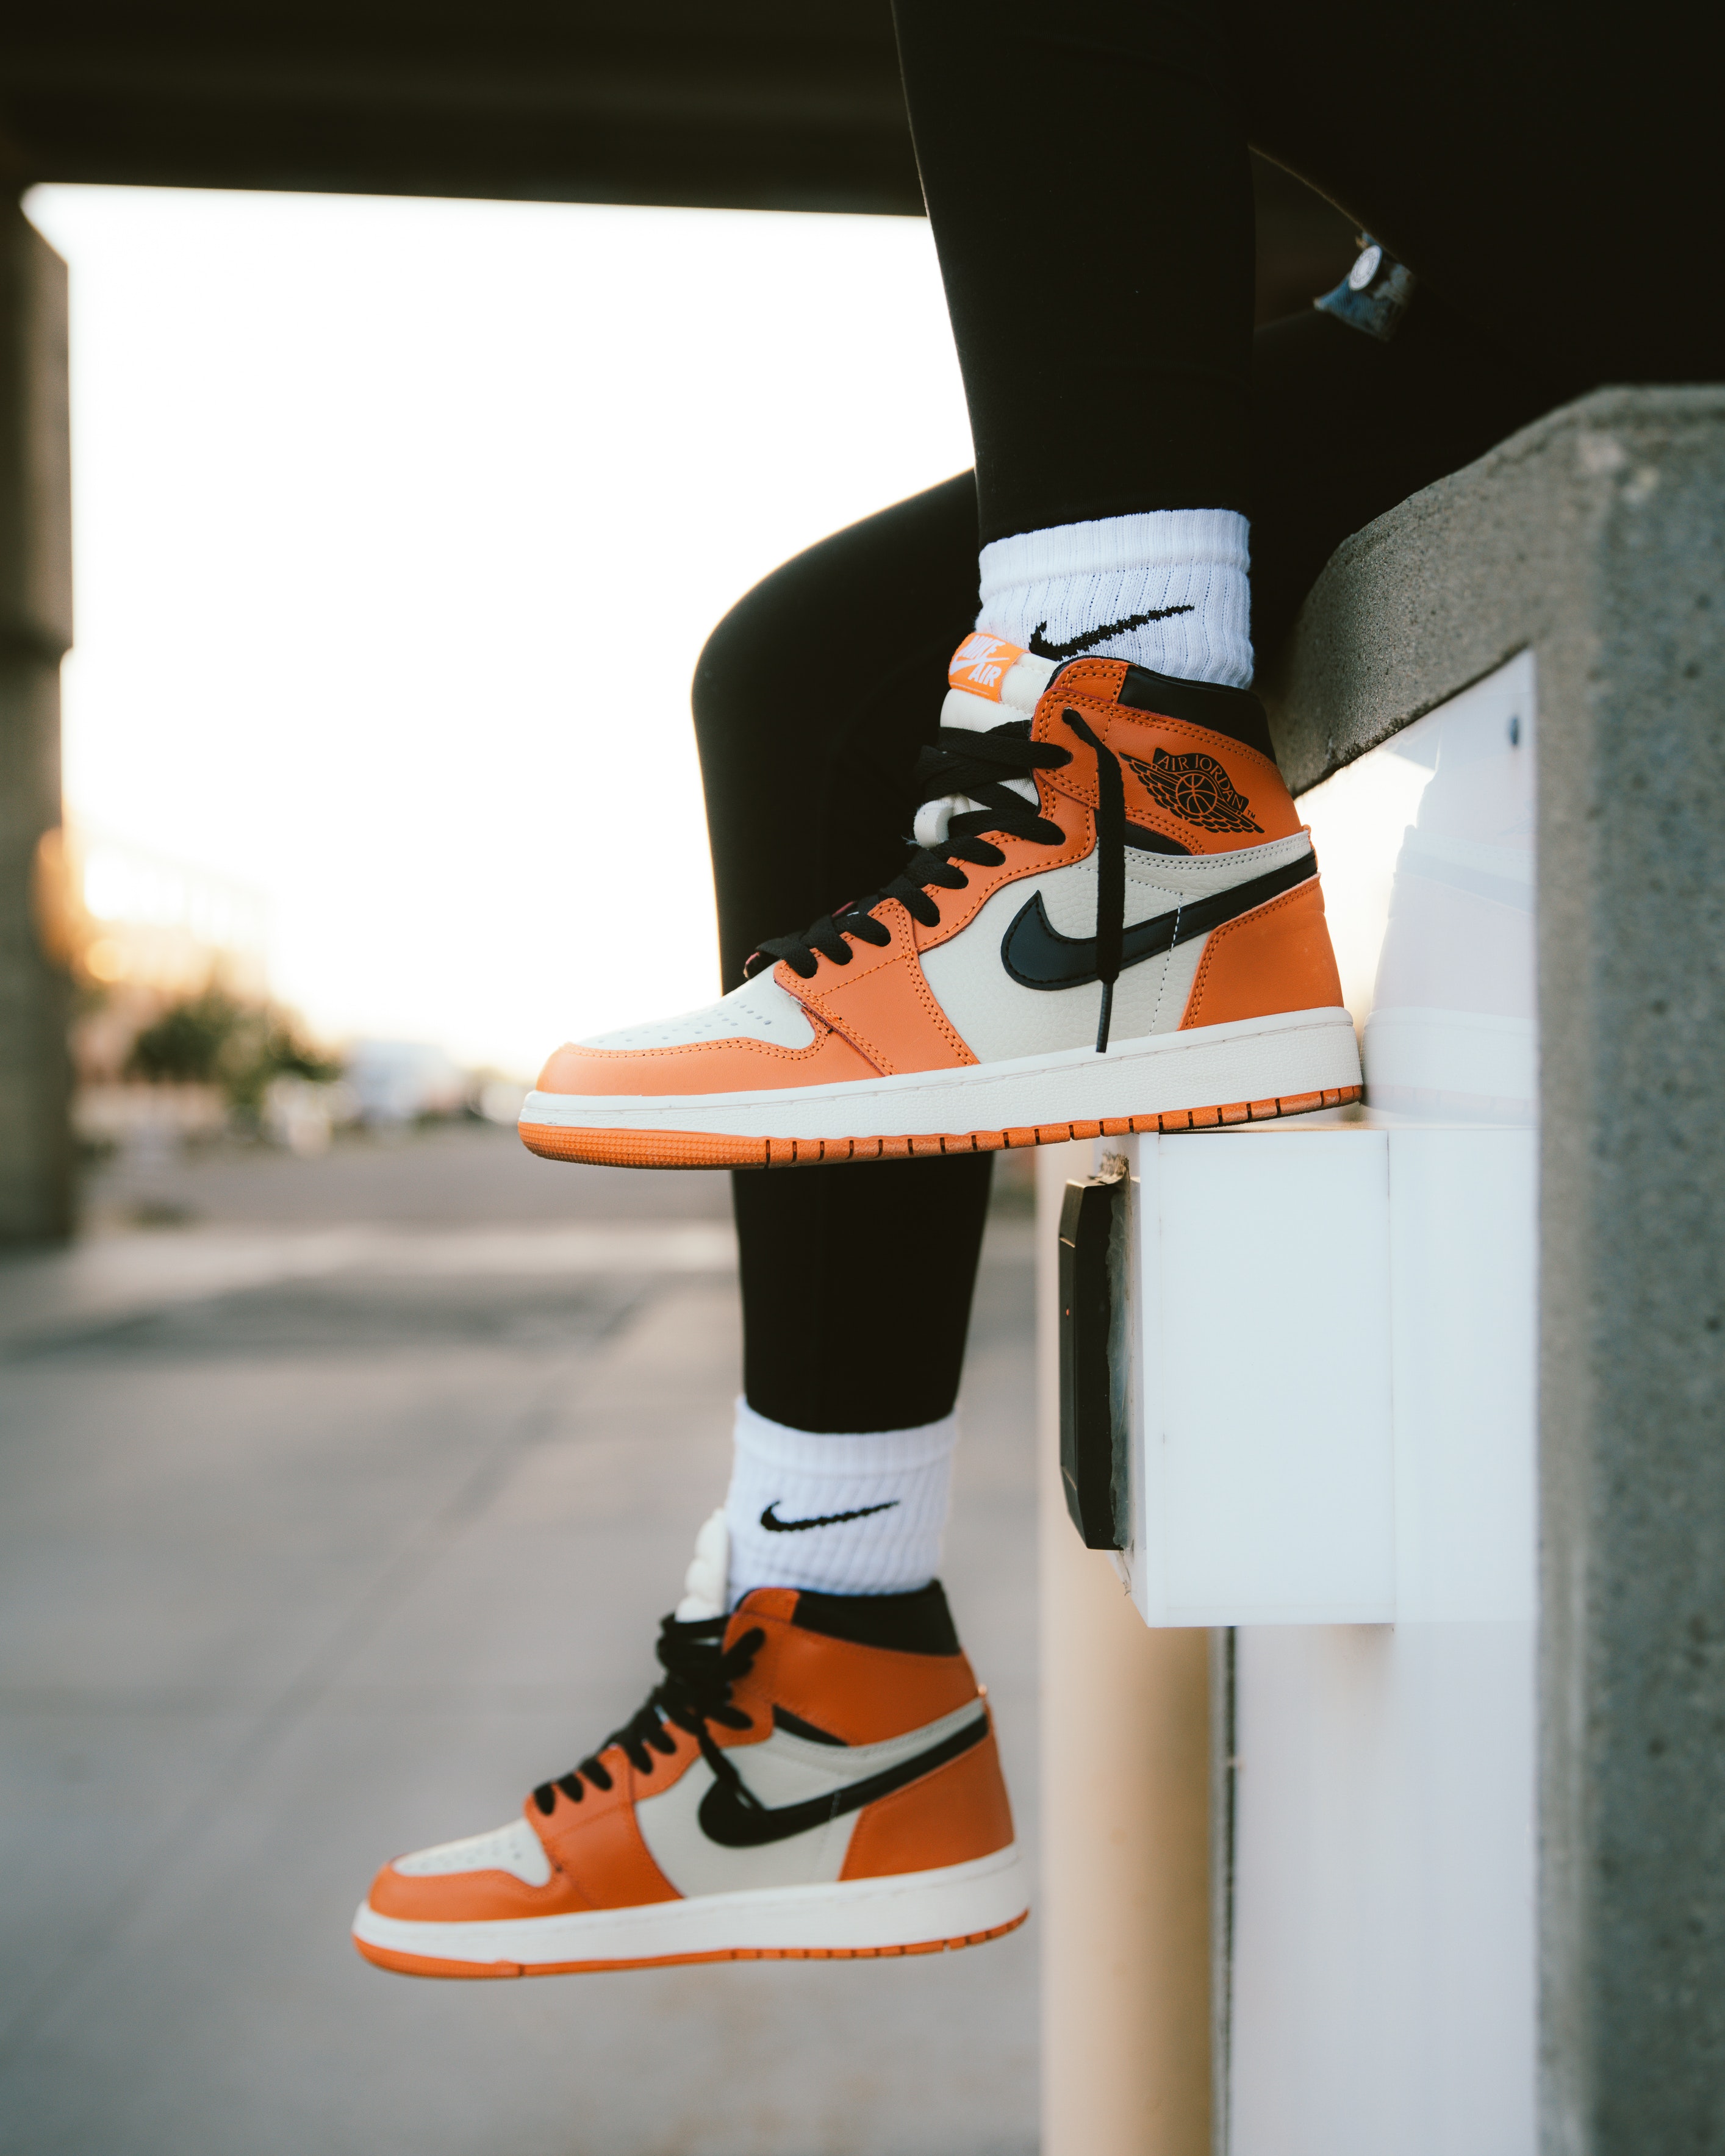
woman, orange, eyewear, sportswear, street fashion, hat, font, personal protective equipment, t shirt, thigh, human leg, knee, art, recreation, boot, fictional character, carmine, fashion accessory, costume, sports gear, junk food, sitting, sock, automotive design, uniform, graphics, mascot, animation, audio equipment, musician, room, bag, action figure, games, top